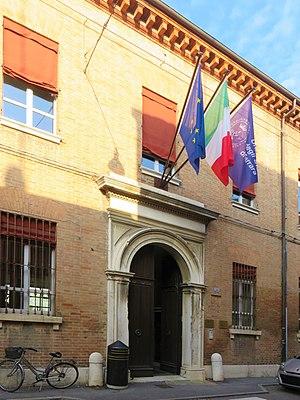
L'université de Ferrare est une université publique italienne fondée en 1391, basée à Ferrare.